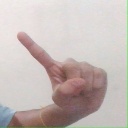
अक्षर: ए